Release dove

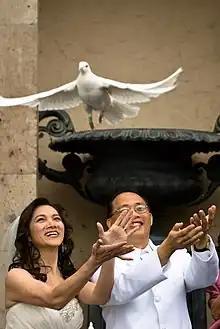
A white dove being released at a wedding

A release dove is usually a small white domestic pigeon used for events such as public ceremonies, weddings and funerals. They typically have a symbolic meaning for the event.